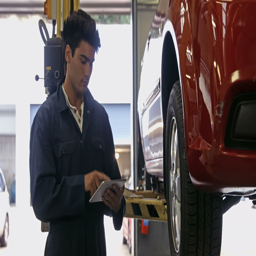
side view of a handsome mechanic overhauling a car